University of Birmingham

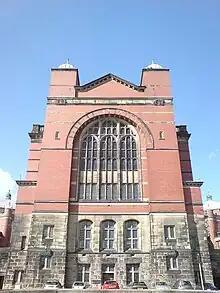
Stained glass window in the Great Hall

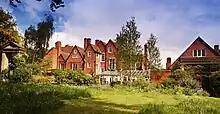
The Shakespeare Institute, Stratford-upon-Avon

In 1978, University station, on the Cross-City Line, was opened to serve the university and its hospital. It is the only university campus in mainland Britain with its own railway station. In 2021, construction began on a redeveloped facility adjacent to the existing structure as part of the West Midlands Rail Programme (WMRP). The rebuilt station was completed and opened to the public in January 2024. Nearby, the Steampipe Bridge, which was constructed in 2011, transports steam across the Cross-City Railway Line and Worcester & Birmingham Canal from the energy generation plant to the medical school as part of the university's sustainable energy strategy. Its laser-cut exterior is also a public art feature.